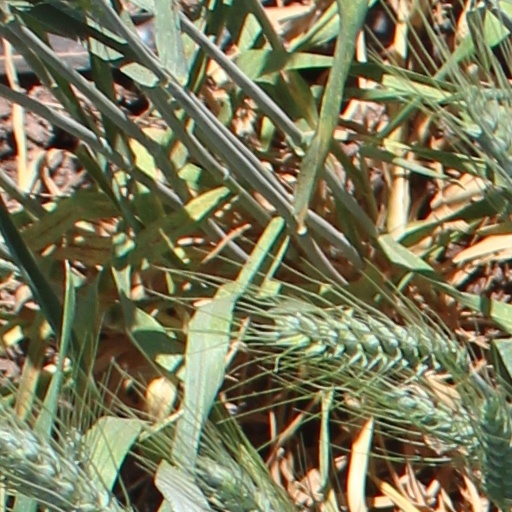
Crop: wheat